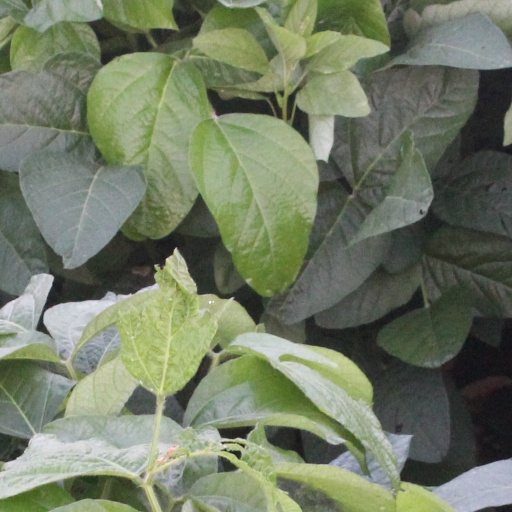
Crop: soybean